Clubmen

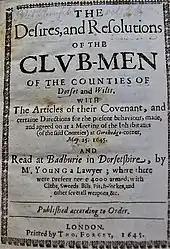
"Title page of "The Desires and Resolutions of the Clubmen of the Counties of Dorset and Wiltshire", published by said Clubmen in 1645"

Clubmen were bands of local defence vigilantes during the English Civil War (1642–1651) who tried to protect their localities against the excesses of the armies of both sides in the war. They sought to join together to prevent their wives and daughters being raped by soldiers of both sides, themselves being forcibly conscripted to fight by one side or the other, their crops and property being damaged or seized by the armies and their lives threatened or intimidated by soldiers, battle followers, looters, deserters or refugees. As their name suggests, they were mostly armed with cudgels, flails, scythes and sickles fastened to long poles. They were otherwise unarmed.